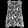
Label: Shirt